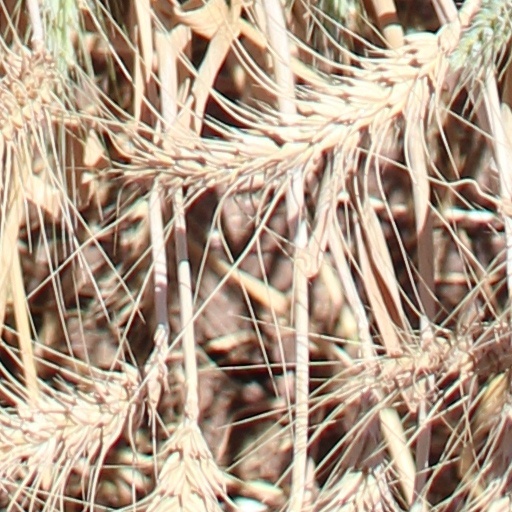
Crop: wheat